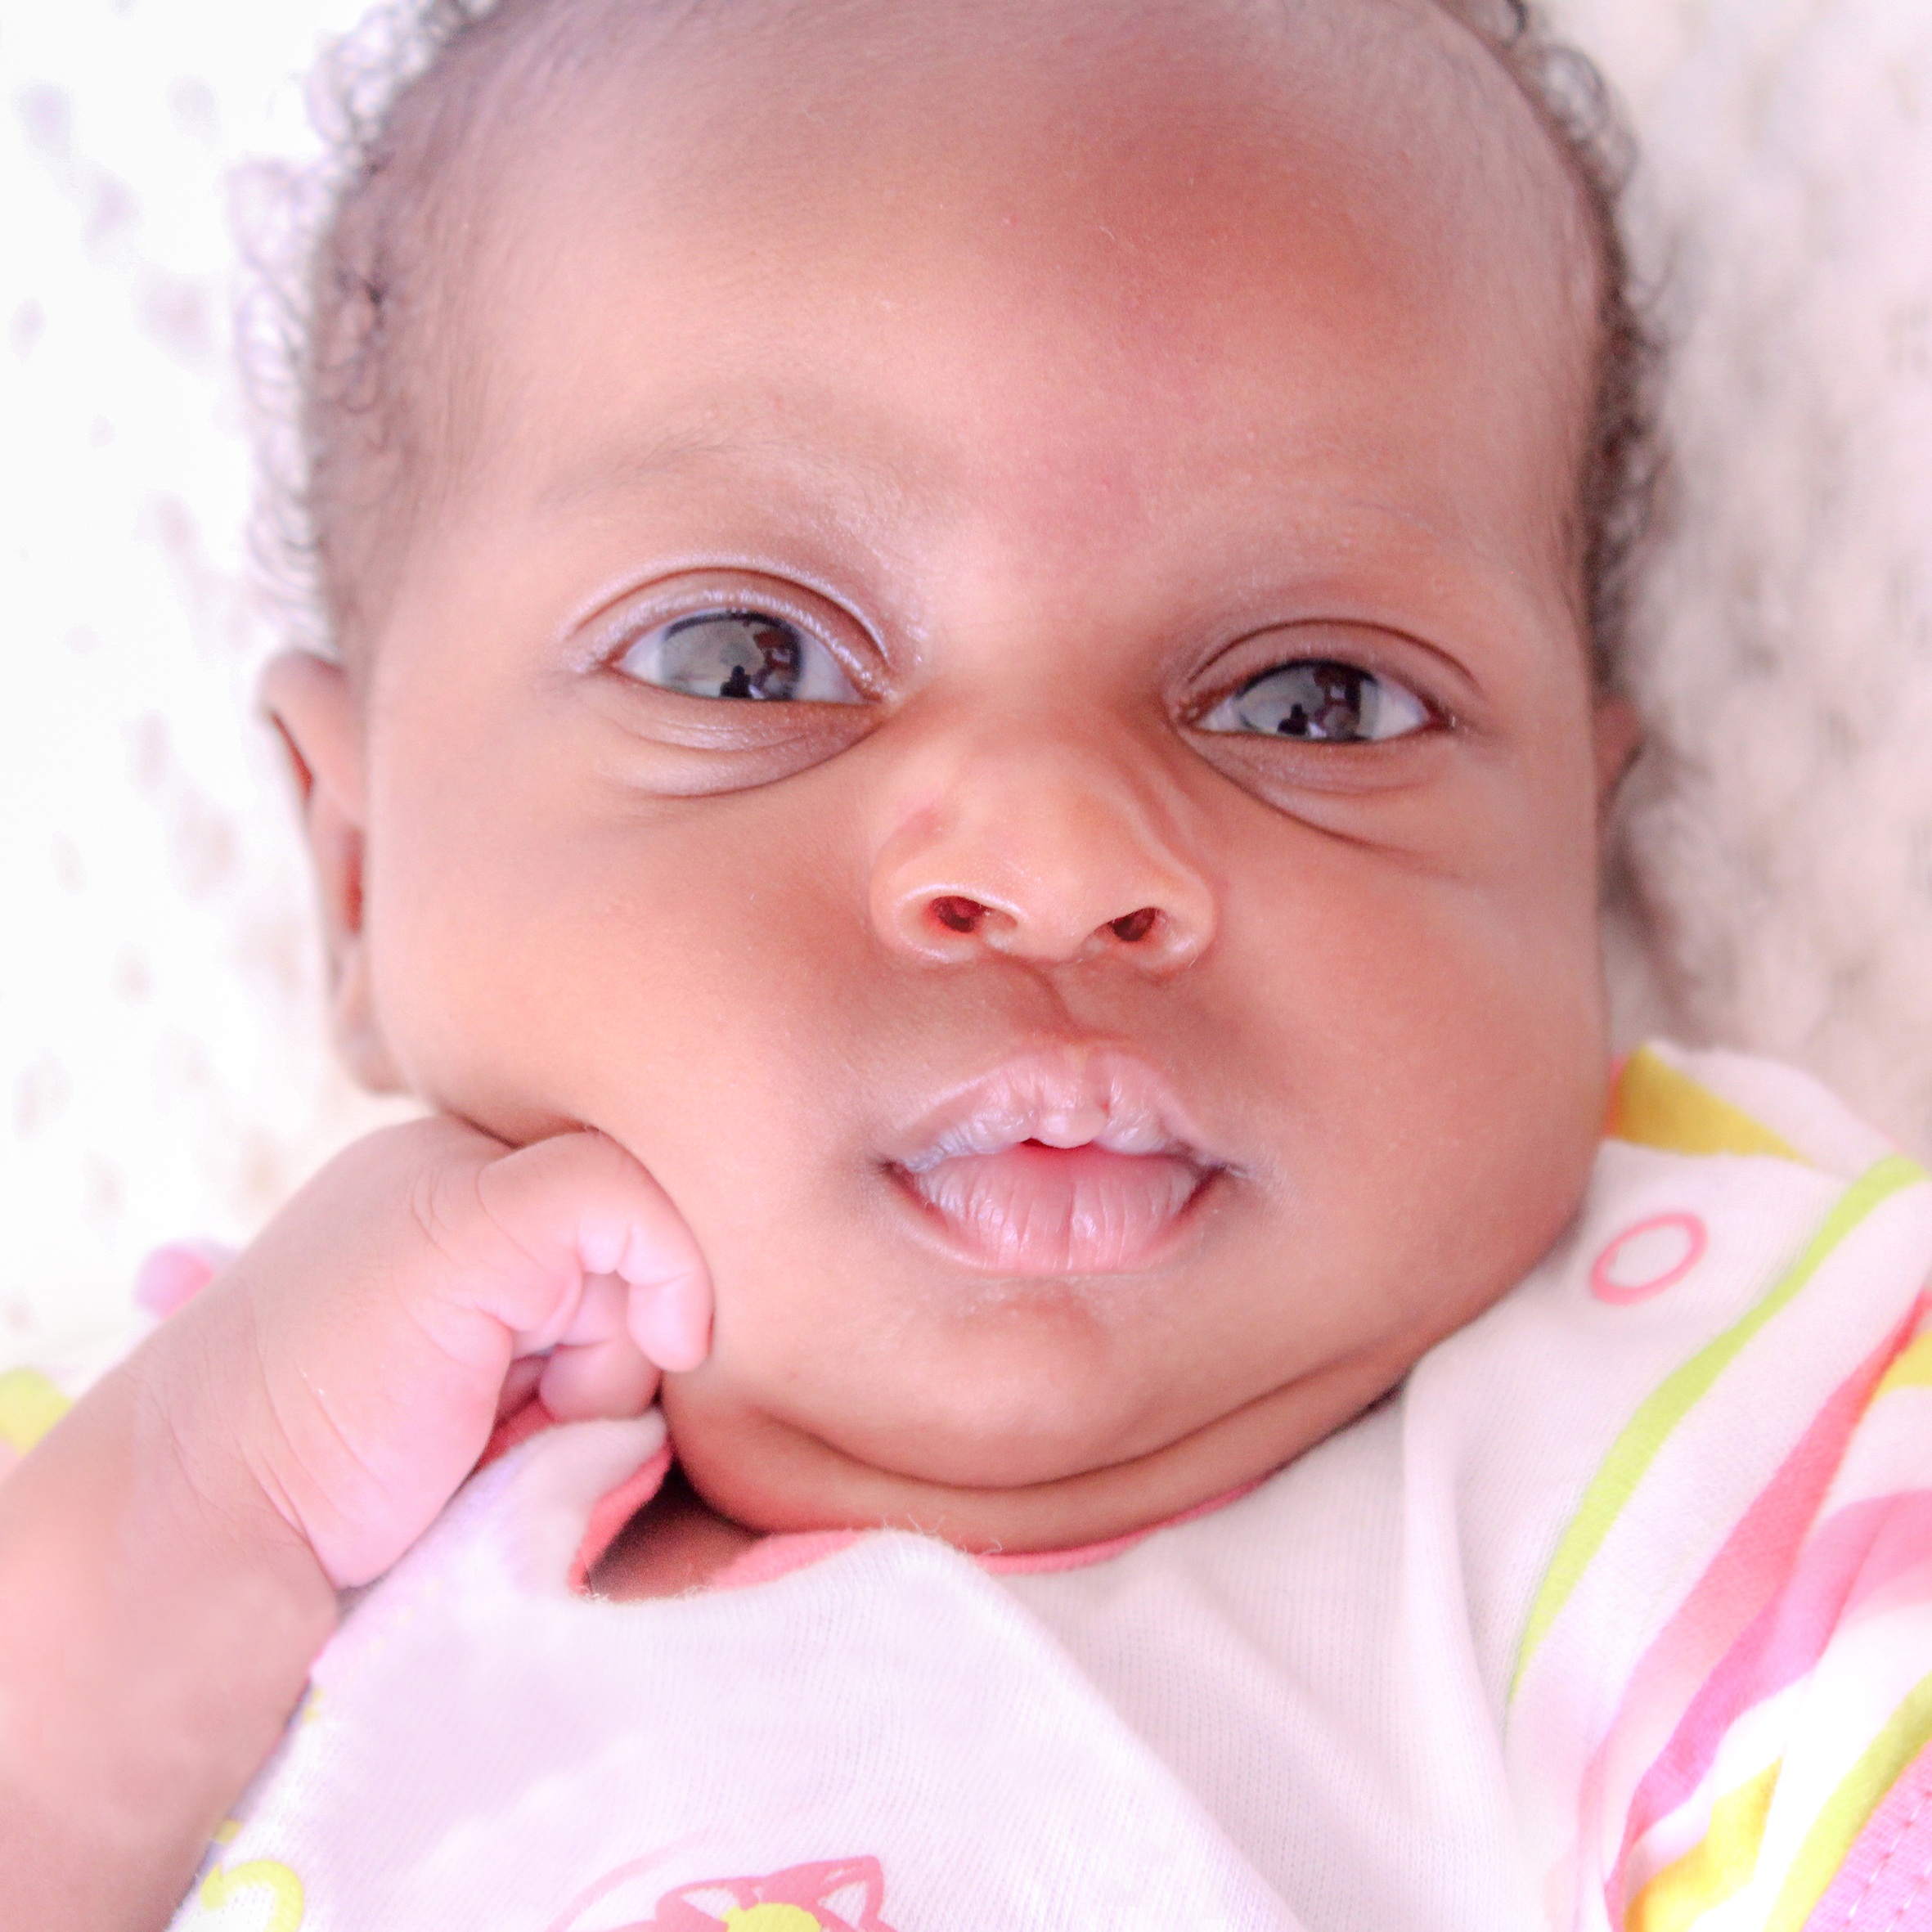
person, girl, play, small, child, ear, baby, facial expression, smile, mouth, close up, face, nose, cheek, infant, toddler, eye, head, skin, organ, laughter, tooth, emotion, little girl, child's face, portrait photography, girl looking